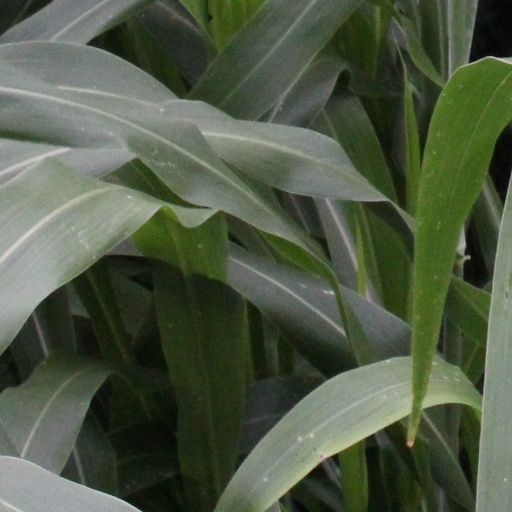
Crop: sorghum